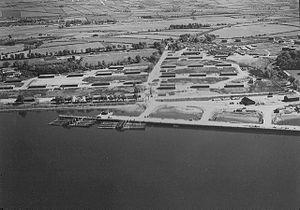
L'Unterseeboot 1009 ou U-1009 est un sous-marin allemand de type VIIC/41 utilisé par la Kriegsmarine pendant la Seconde Guerre mondiale.
L'Unterseeboot 826 ou U-826 est un sous-marin allemand de type VIIC utilisé par la Kriegsmarine pendant la Seconde Guerre mondiale.
L'Unterseeboot 1305 ou U-1305 est un sous-marin allemand de type VIIC/41 utilisé par la Kriegsmarine pendant la Seconde Guerre mondiale.
L'Unterseeboot 1109 ou U-1109 est un sous-marin allemand de type VIIC/41 utilisé par la Kriegsmarine pendant la Seconde Guerre mondiale.
L'Unterseeboot 293 est un sous-marin allemand de type VII.C/41 utilisé par la Kriegsmarine pendant la Seconde Guerre mondiale.